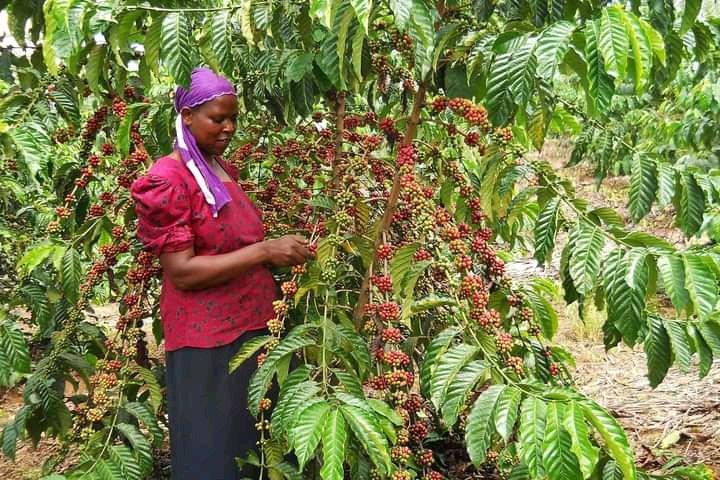
Mkulima wa kike akivuna kahawa, kutoka katika mti wake wenye majani ya rangi ya kijani kibichi, kwa ajili ya kukusanywa pamoja na kupelekwa sokoni kwenda kuuzwa.